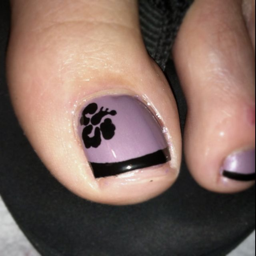
cute nail art design i did for my client today ... almost spring kind of feel to it .